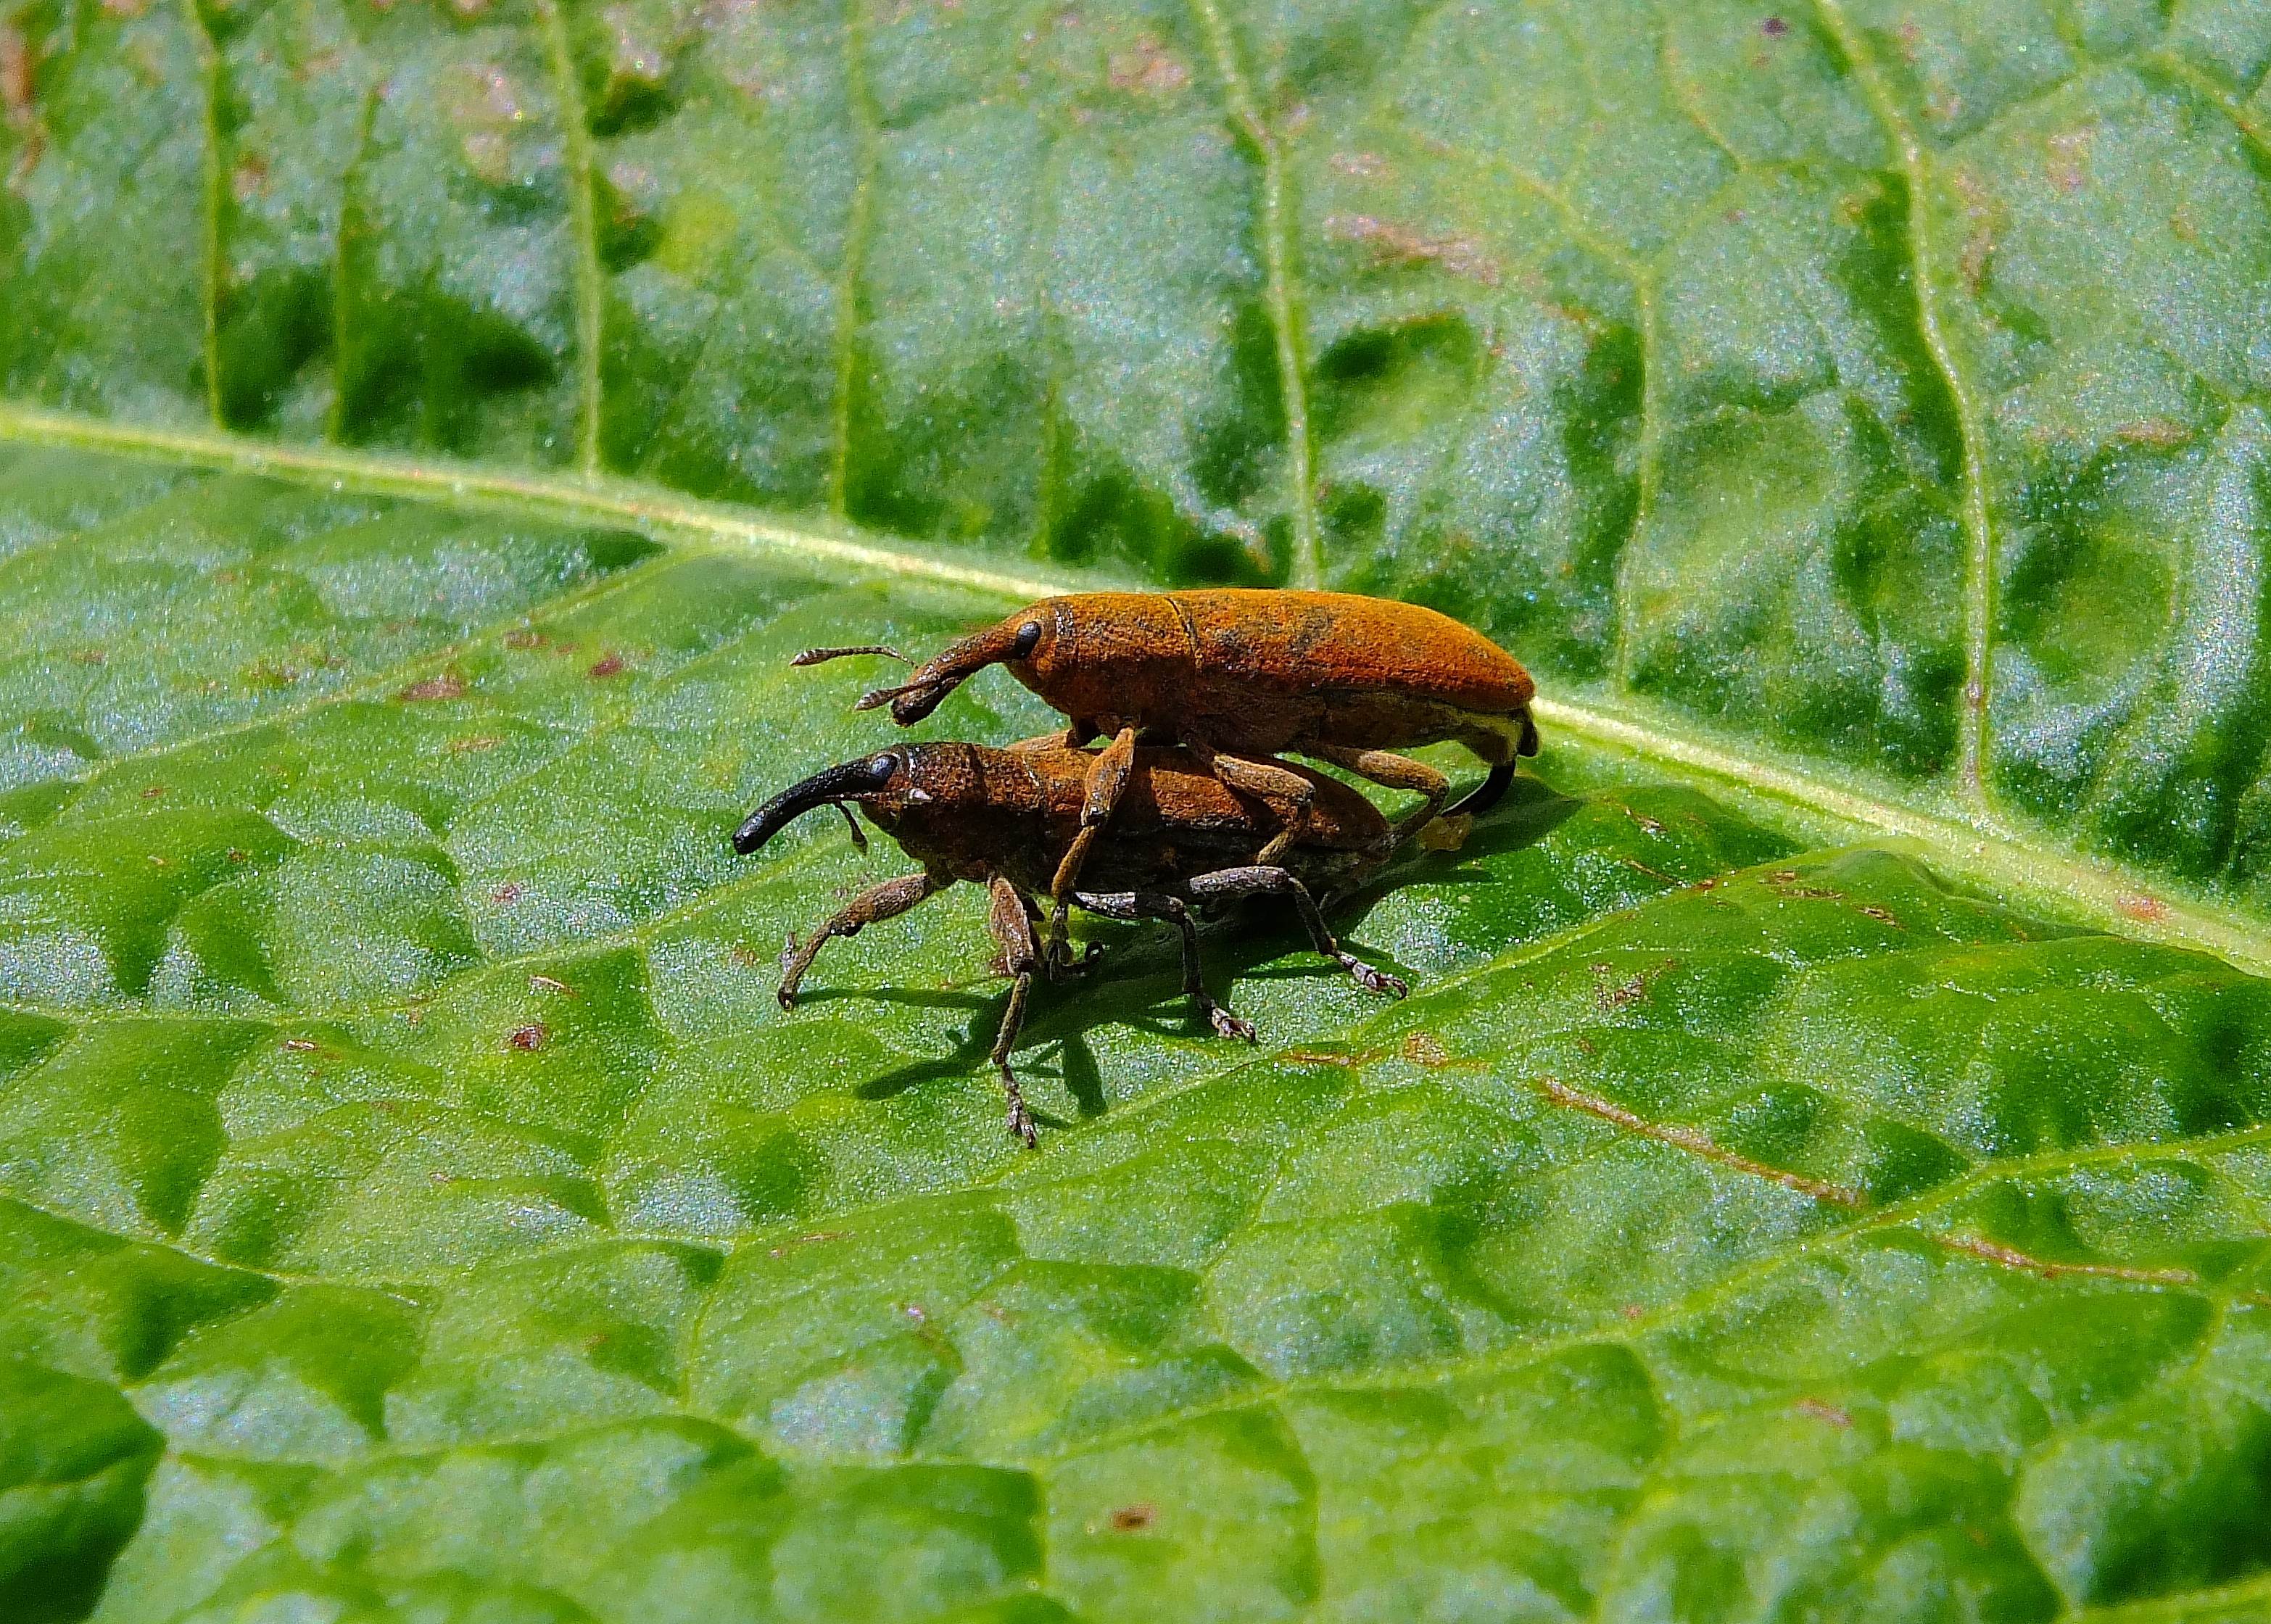
nature, leaf, wildlife, green, insect, macro, fauna, invertebrate, animals, naturaleza, beetle, weevil, ggl1, gaby1, xovesphoto, animales, gphoto, fujifilmxs1, macro photography, arthropod, leaf beetle